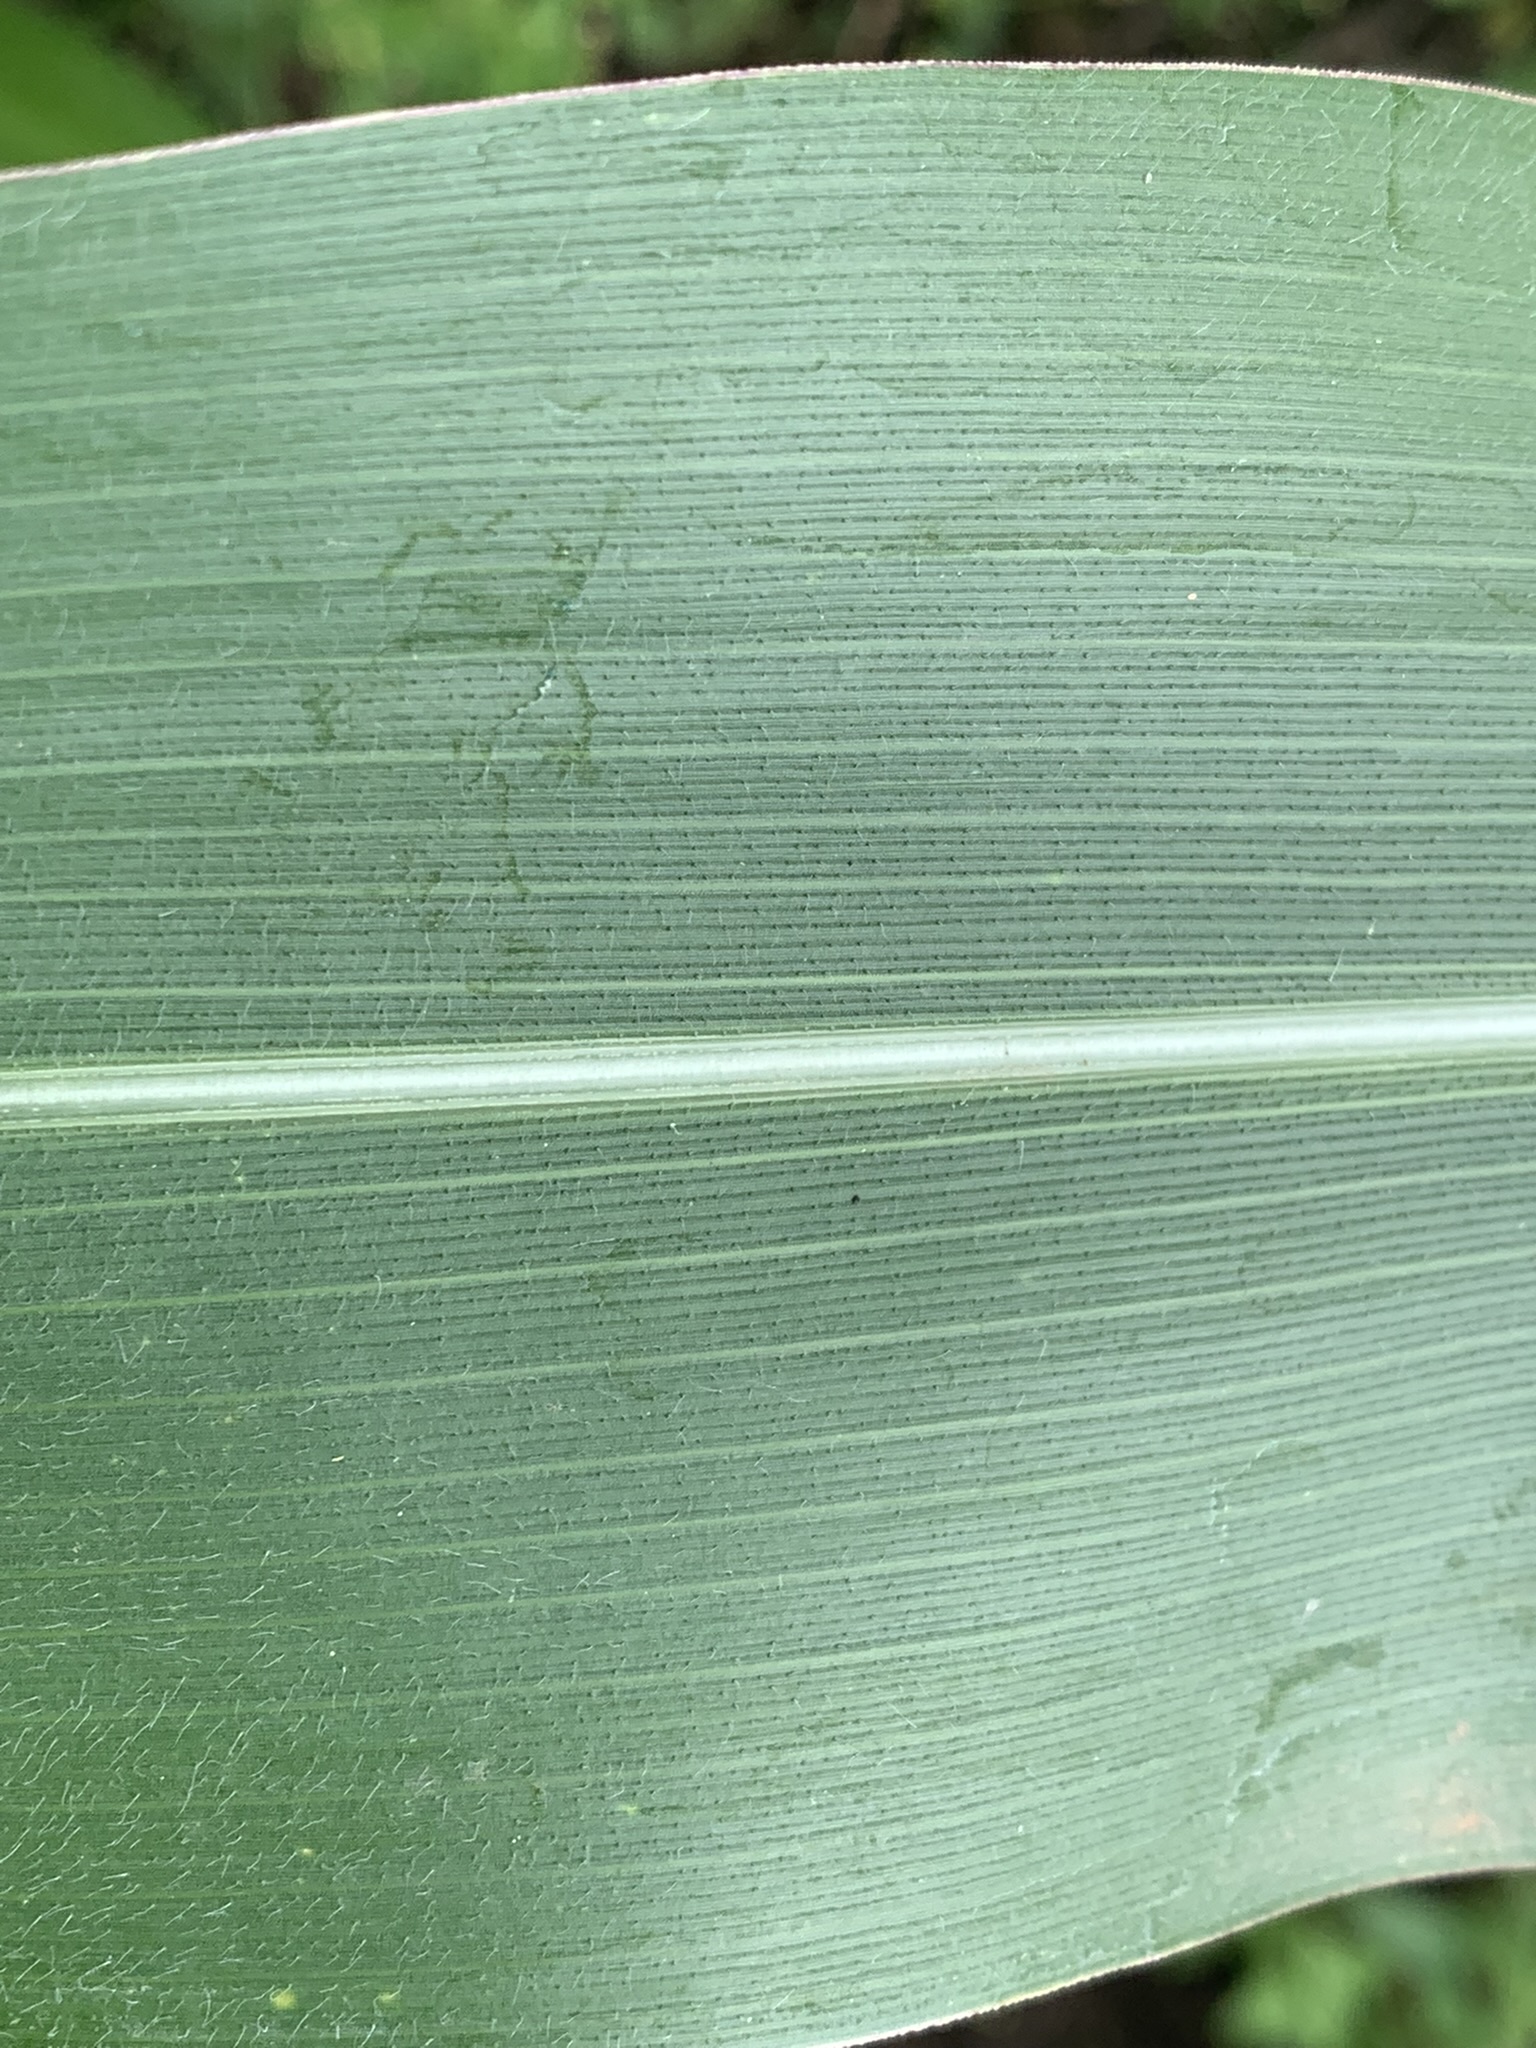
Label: Healthy